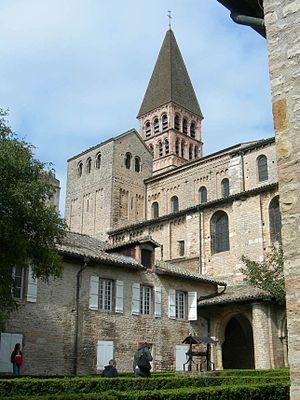
Parmi les 576 communes du département français de Saône-et-Loire, plus de 300 possèdent une construction ecclésiastique de style roman.